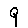
Label: 9